Peru

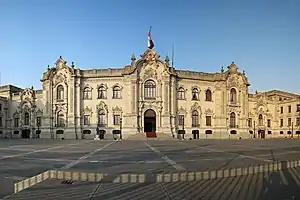
Palacio de Gobierno, in Lima

On 3 October 1968 another coup d'état led by a group of officers led by General Juan Velasco Alvarado brought the army to power with the aim of applying a doctrine of "social progress and integral development", nationalist and reformist, influenced by the " Comisión Económica para América Latina y el Caribe" (CEPAL), i.e. the “United Nations Economic Commission for Latin America and the Caribean” theses on dependence and underdevelopment. Six days after the golpe, Velasco proceeded to nationalize the "International Petroleum Corporation" (IPC), the North American company that exploited Peruvian oil, and then launched a reform of the state apparatus, an agrarian reform. It was the biggest agrarian reform ever undertaken in Latin America: it abolished the latifunda system and modernized agriculture through a more equitable redistribution of land (90% of the peasants formed cooperatives or agricultural societies of social interest). Land was to be owned by those who cultivated it, and large landowners were expropriated. The only large properties allowed were cooperatives.